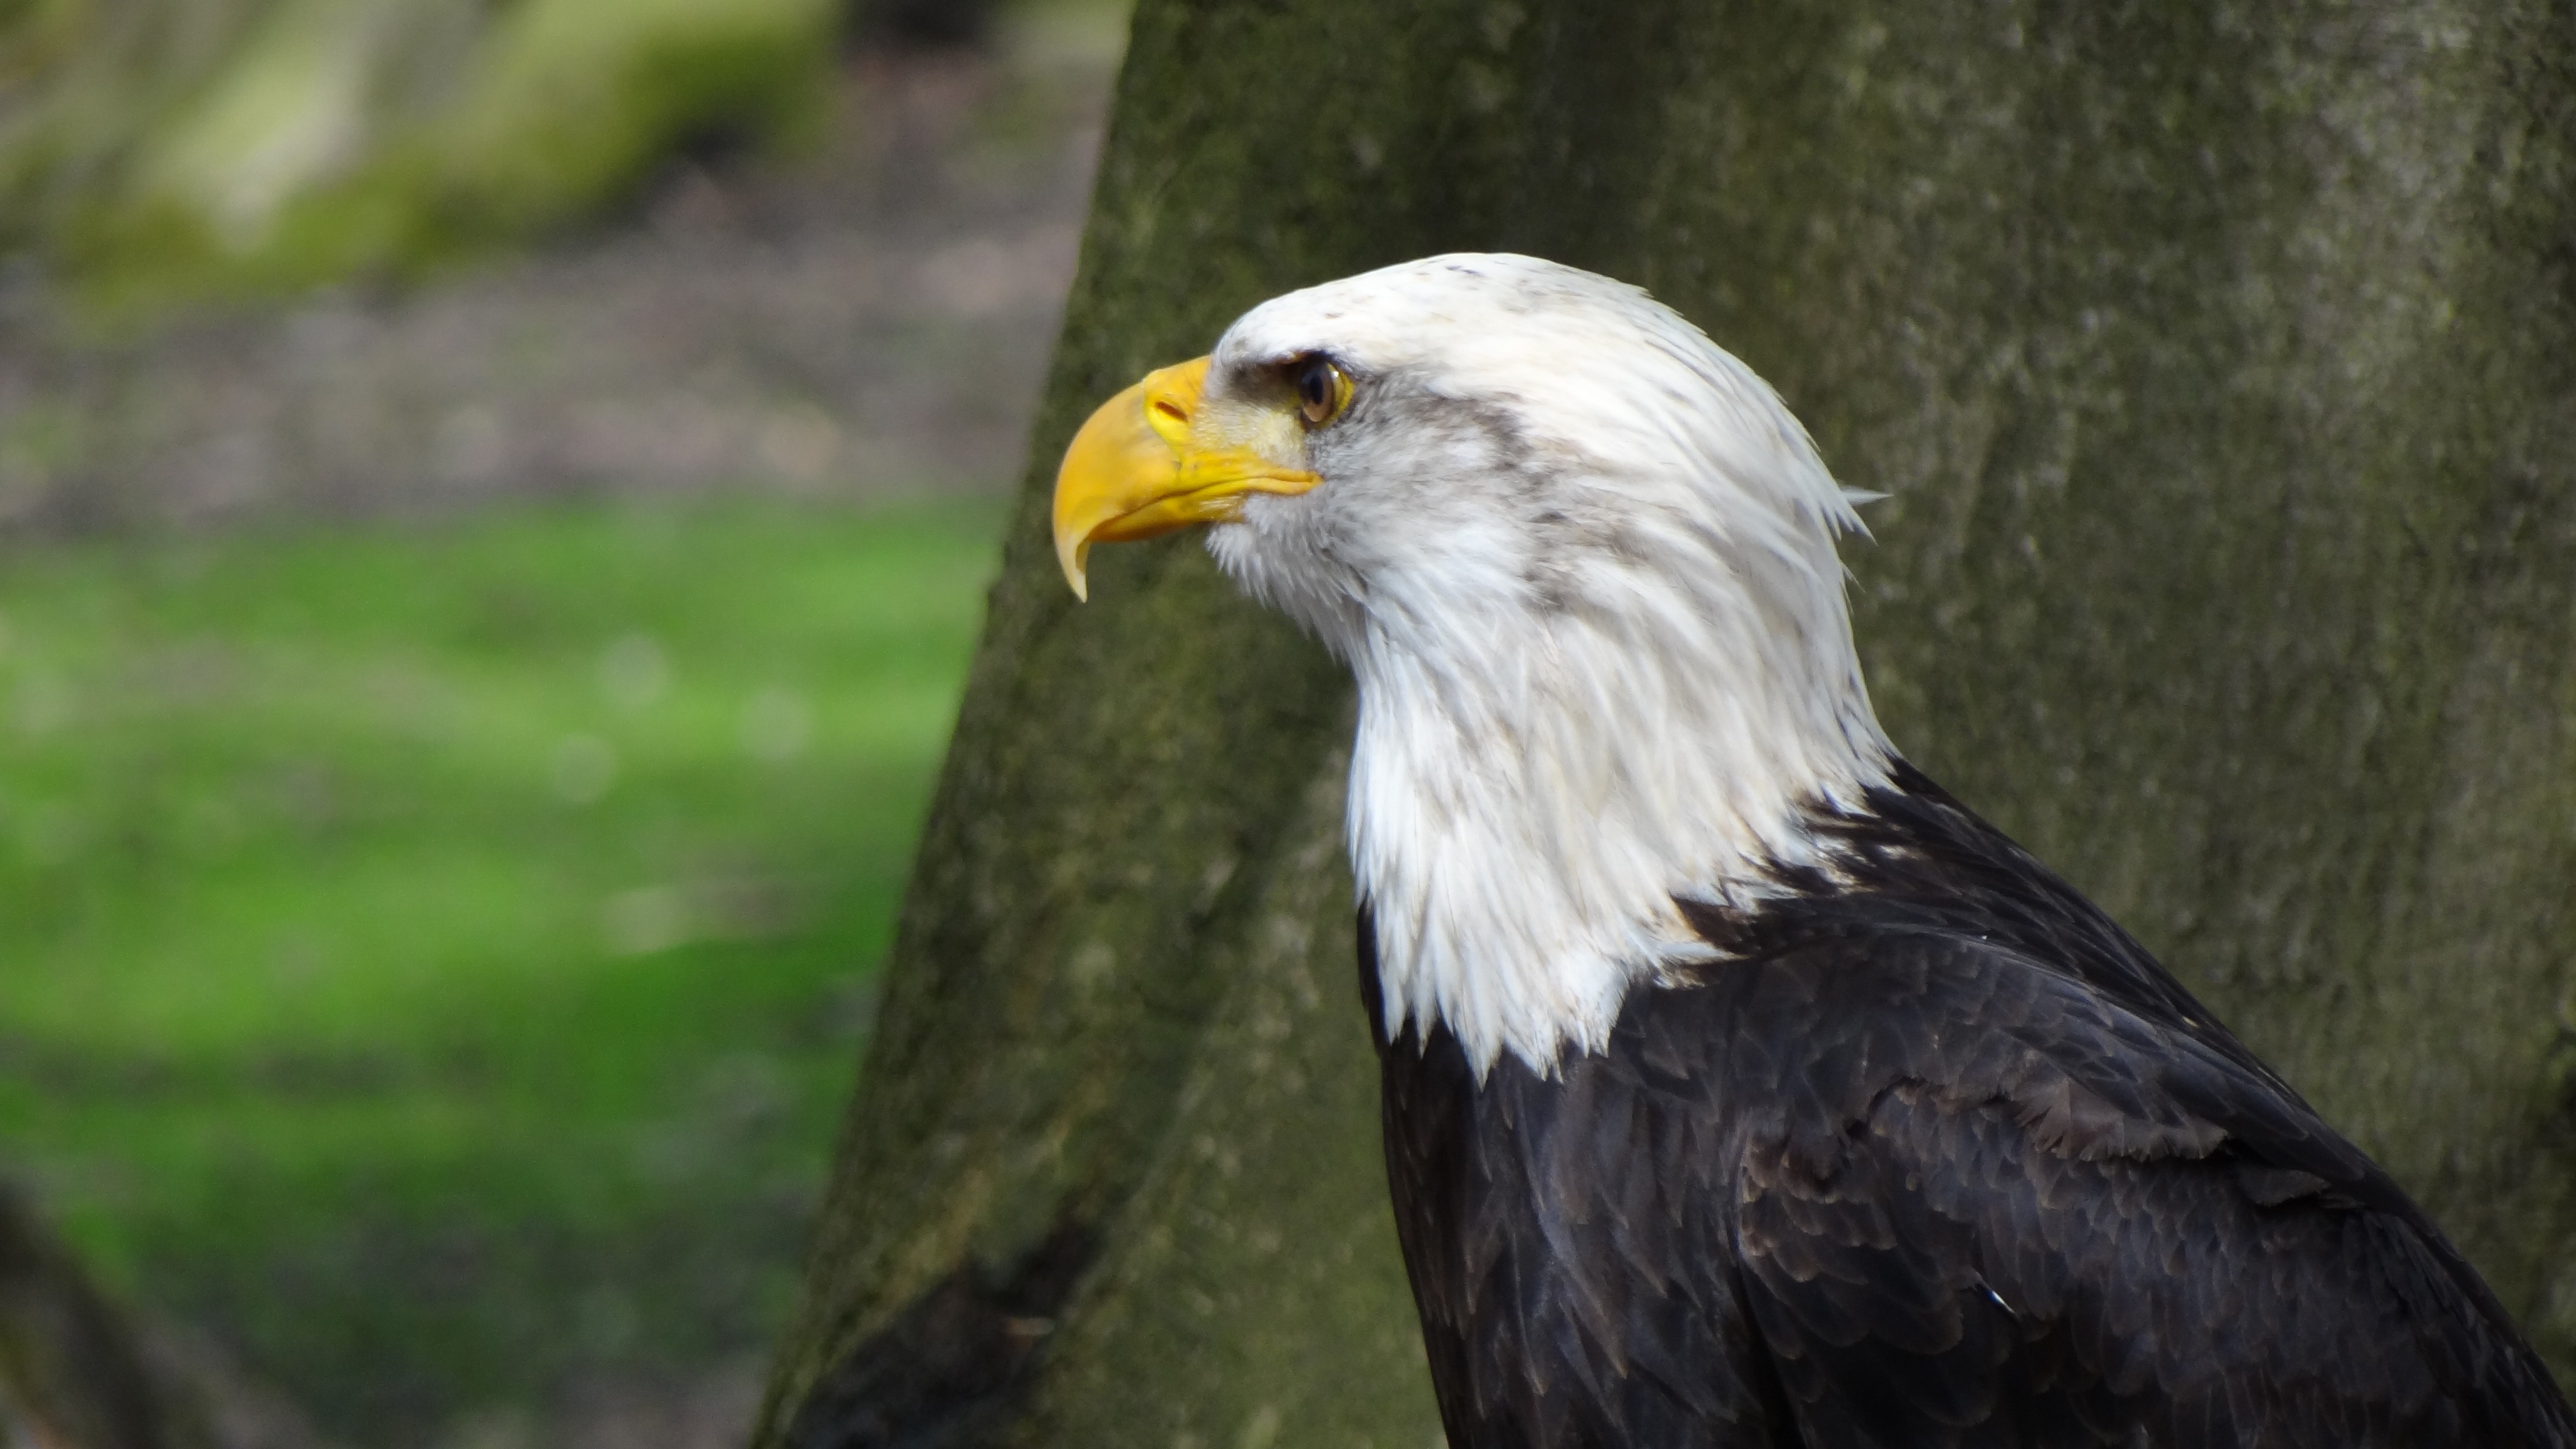
bird, wing, animal, wildlife, beak, eagle, fauna, bird of prey, bald eagle, vertebrate, adler, coat of arms, bald eagles, accipitriformes